Great Karas Mountains

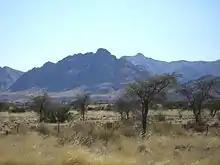
The Great Karas Mountains viewed from the B1 national road

The Great Karas Mountains (Afrikaans: "Groot Karasberge") are located in the ǁKaras Region of southern Namibia, the driest part of the country. Mt. Schroffenstein, at 2206 meters is the highest peak in the range. The peak lies about ten kilometers east of the national road B1 between Keetmanshoop and Grünau.